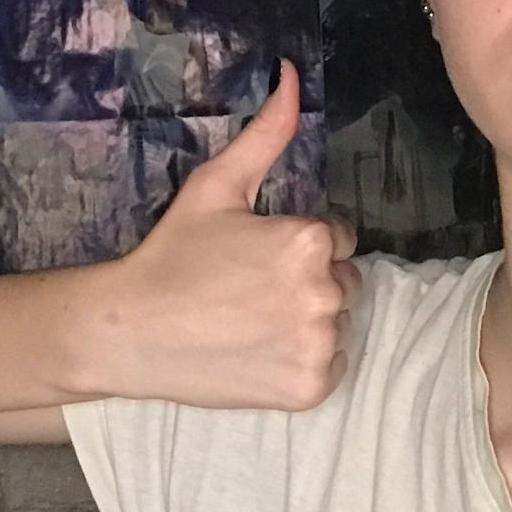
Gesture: like